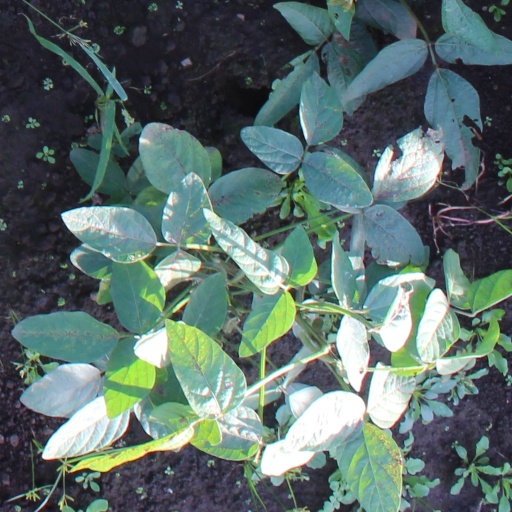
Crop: soybean